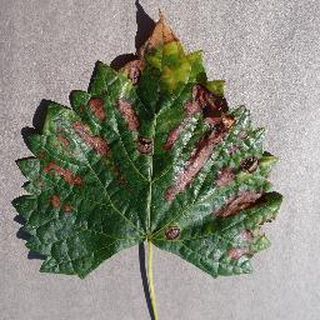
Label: grape_esca_black_measles